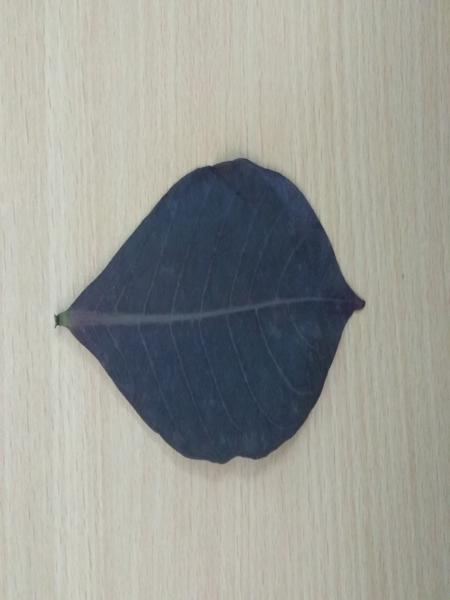
Plant: Caricature